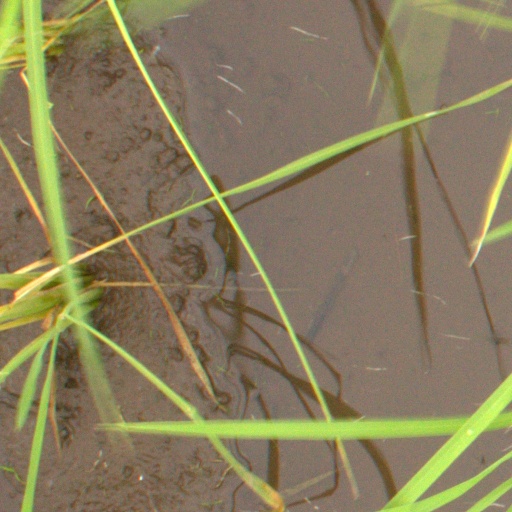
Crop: rice